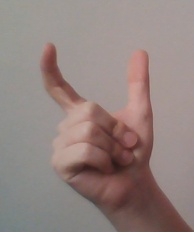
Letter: nun